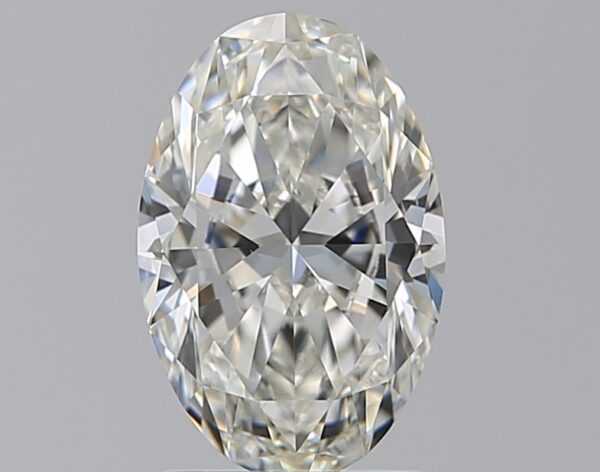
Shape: oval
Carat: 1.51
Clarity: VS2
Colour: I
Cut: EX
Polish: EX
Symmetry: EX
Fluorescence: F
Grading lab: GIA
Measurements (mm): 9.46 x 6.23 x 3.78